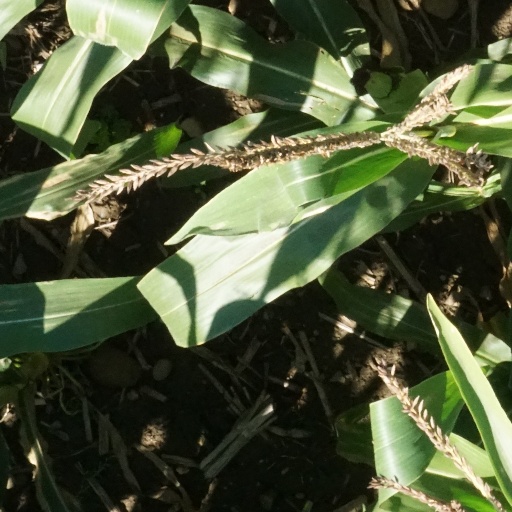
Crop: maize; corn